Polygenic score

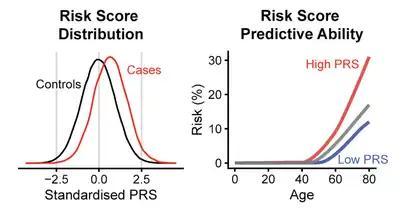
The two graphics illustrate sampling distributions of polygenic scores and the predictive ability of stratified sampling on polygenic risk score with increasing age. + The left panel shows how risk(the standardized PRS on the x-axis)can separate " 'cases' " (i.e., individuals with a certain disease, (red)) from the " 'controls' " (individuals without the disease, (blue)). The y-axis (vertical axis) indicates how many in each group are assigned a certain score. + At the right panel, the same population is divided into three groups according to their predicted risk, i.e., their assigned score, as "high" (red), "middle" (gray), or "low" (blue). The y-axis shows the observed risk amounts, where the x-axis shows the groups separating in risk as they agecorresponding with the predicted risk scores.

In genetics, a polygenic score (PGS) is a number that summarizes the estimated effect of many genetic variants on an individual's phenotype. The PGS is also called the polygenic index (PGI) or genome-wide score; in the context of disease risk, it is called a polygenic risk score (PRS or PR score) or genetic risk score. The score reflects an individual's estimated genetic predisposition for a given trait and can be used as a predictor for that trait. It gives an estimate of how likely an individual is to have a given trait based only on genetics, without taking environmental factors into account; and it is typically calculated as a weighted sum of trait-associated alleles.